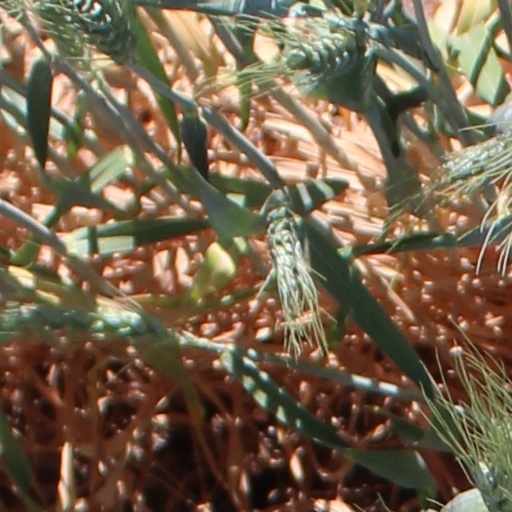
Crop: wheat